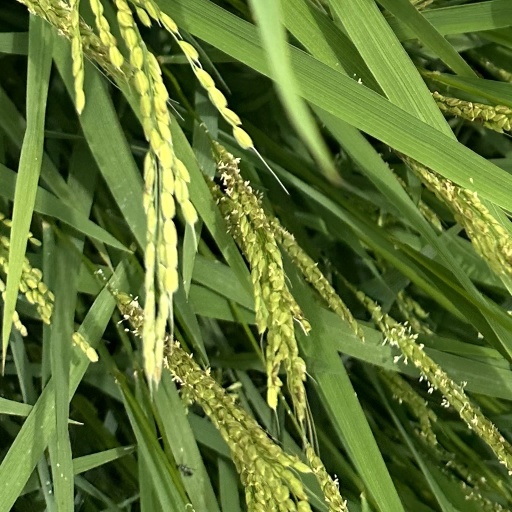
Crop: rice